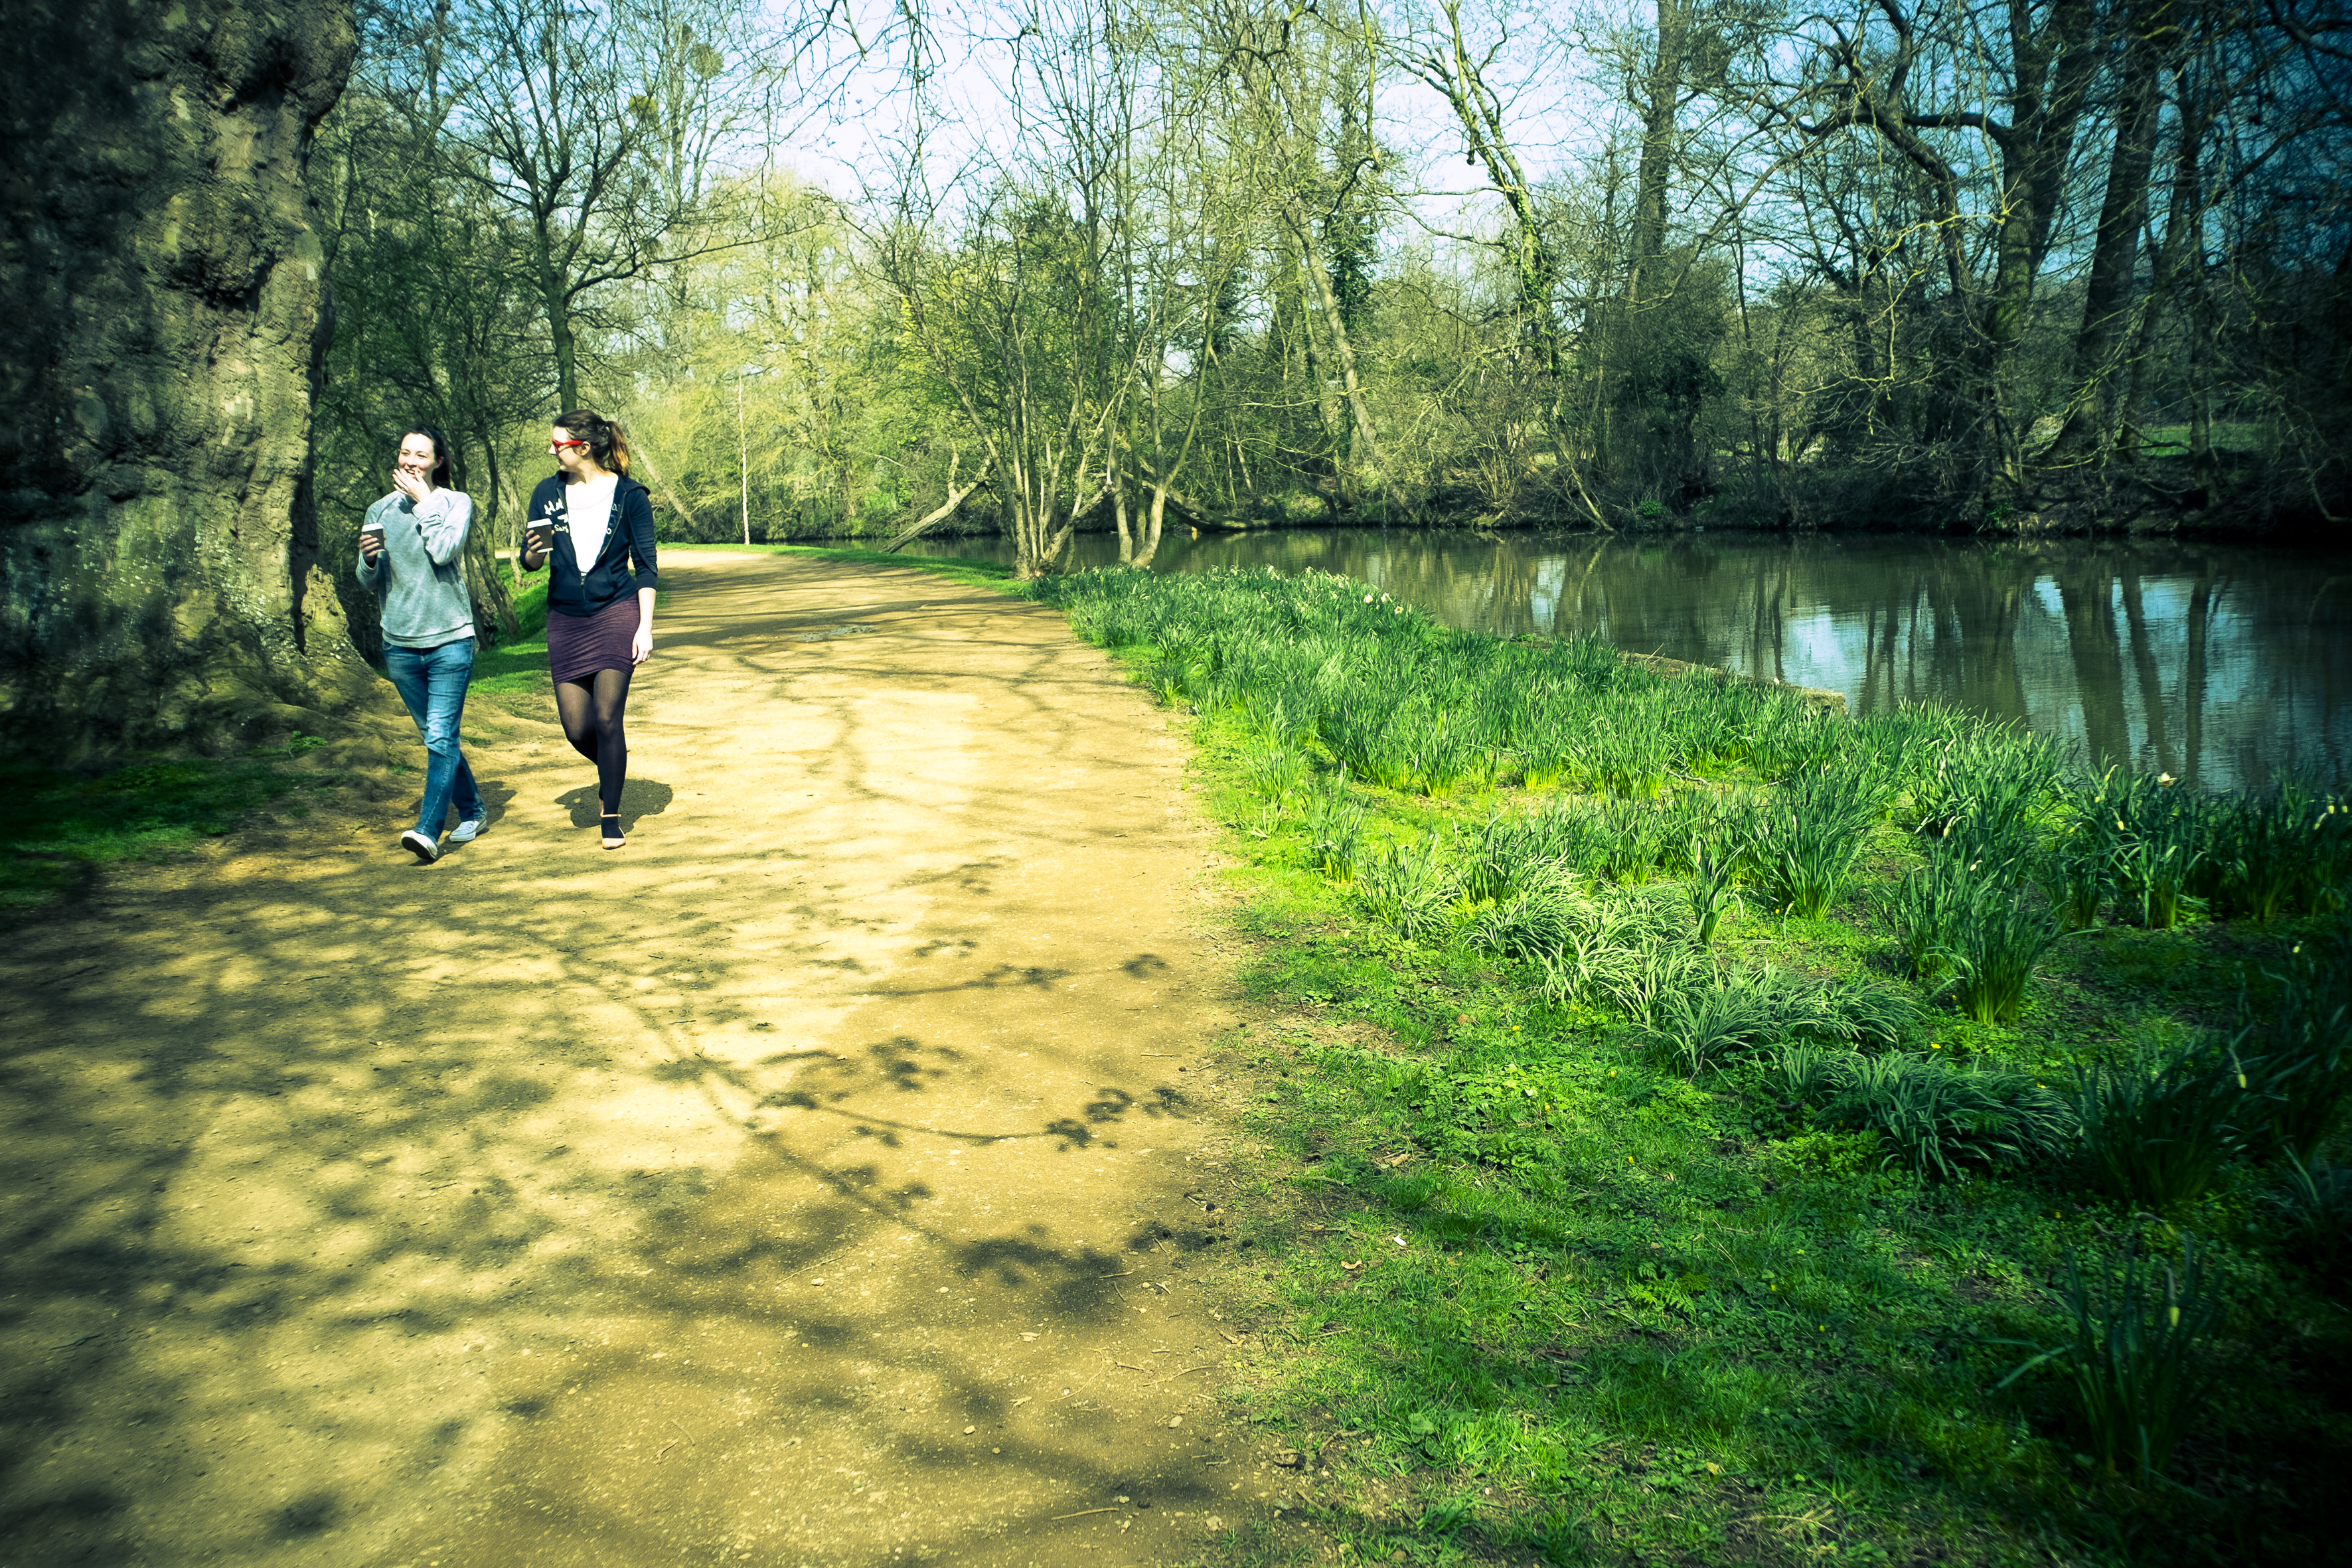
tree, nature, forest, wilderness, street, sunlight, leaf, urban, river, travel, fujifilm, stream, green, reflection, autumn, uk, england, wetland, unitedkingdom, fuji, woodland, oxford, habitat, fujixt1, fujix, natural environment, woody plant